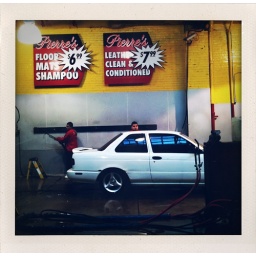
my salt encrusted black car was almost as white as the one above